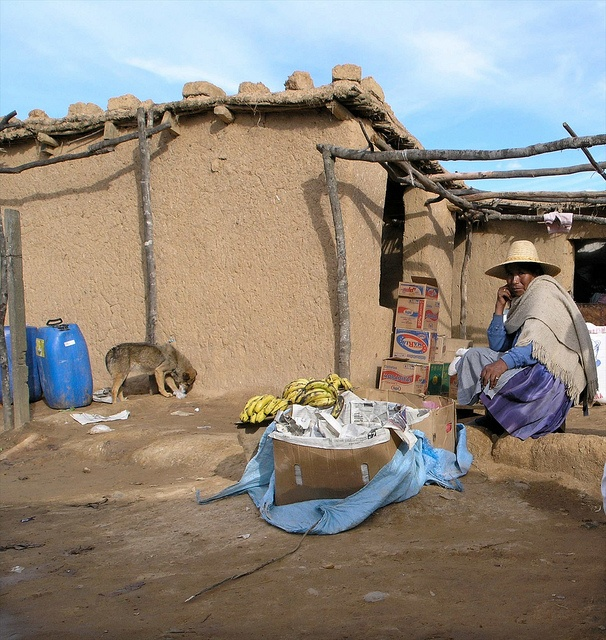
A person sitting next to a small building.
A desert like area with a person sitting down and a dog.
Native adult sitting on ledge with fruit on display.
A man in a hat is selling bananas and other fruits.
Woman with a big hat sitting by some bananas while talking on the phone